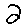
Label: 2